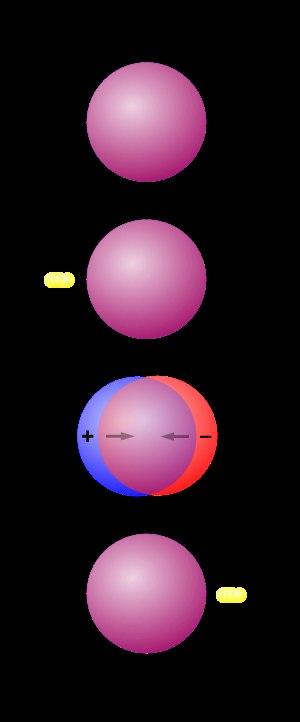
En optique ondulatoire, la théorie de Mie, ou solution de Mie, est une solution particulière des équations de Maxwell décrivant la diffusion élastique – c'est-à-dire sans changement de longueur d'onde – d'une onde électromagnétique plane par une particule sphérique caractérisée par son diamètre et son indice de réfraction complexe. Elle tire son nom du physicien allemand Gustav Mie, qui la décrivit en détail en 1908. Le travail de son prédécesseur Ludvig Lorenz est aujourd'hui reconnu comme « empiriquement équivalent » et l'on parle parfois de la théorie de Lorenz-Mie. Elle reçut de nombreux apports du physicien Peter Debye dans les années qui suivirent.